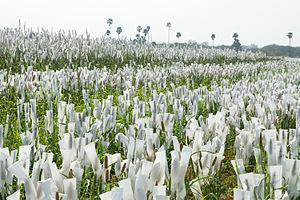
La dépression endogamique, ou dépression de consanguinité, est la réduction de la valeur sélective d'une population donnée liée à la reproduction entre individus apparentés. La reproduction entre individus étroitement apparentés, ou consanguinité, fait apparaître plus de caractères récessifs délétères. Plus les géniteurs sont apparentés et plus les descendants portent des gènes homozygotes délétères, donnant des individus inaptes. Un autre mécanisme responsable de la réduction de la valeur sélective est la superdominance d'allèles hétérozygotes dans une population à nombreux génotypes homozygotes, même s'ils ne sont pas délétères. En fait on ne sait pas lequel de ces deux mécanismes est le plus important. En général, les populations ayant une forte variation génétique ne souffrent pas de la dépression endogamique, qui est souvent le résultat d'un goulot d'étranglement génétique. Elle semble présente chez la plupart des groupes d'organismes, mais peut-être davantage chez les espèces hermaphrodites, plus particulièrement chez les plantes.